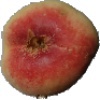
Label: peach_flat